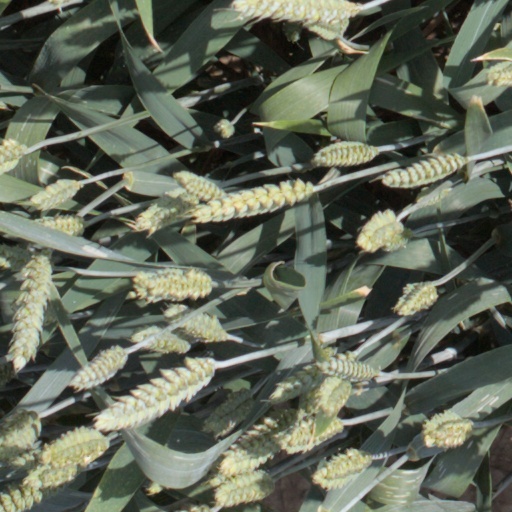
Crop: wheat